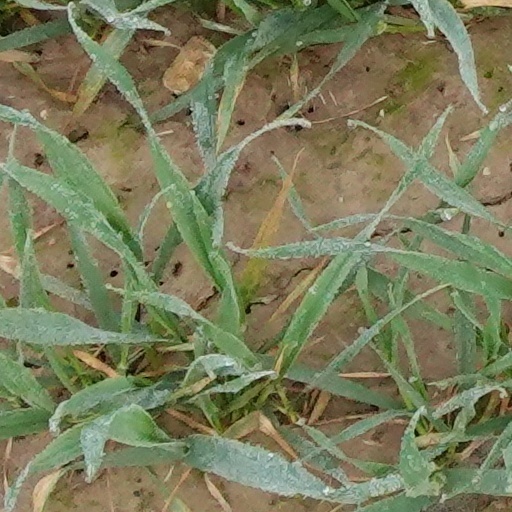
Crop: wheat